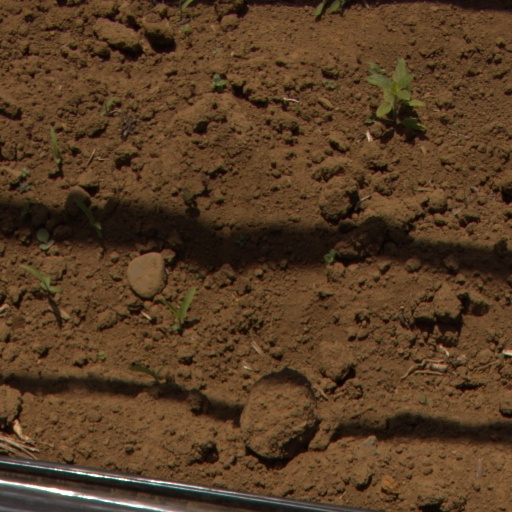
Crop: Jerusalem artichoke